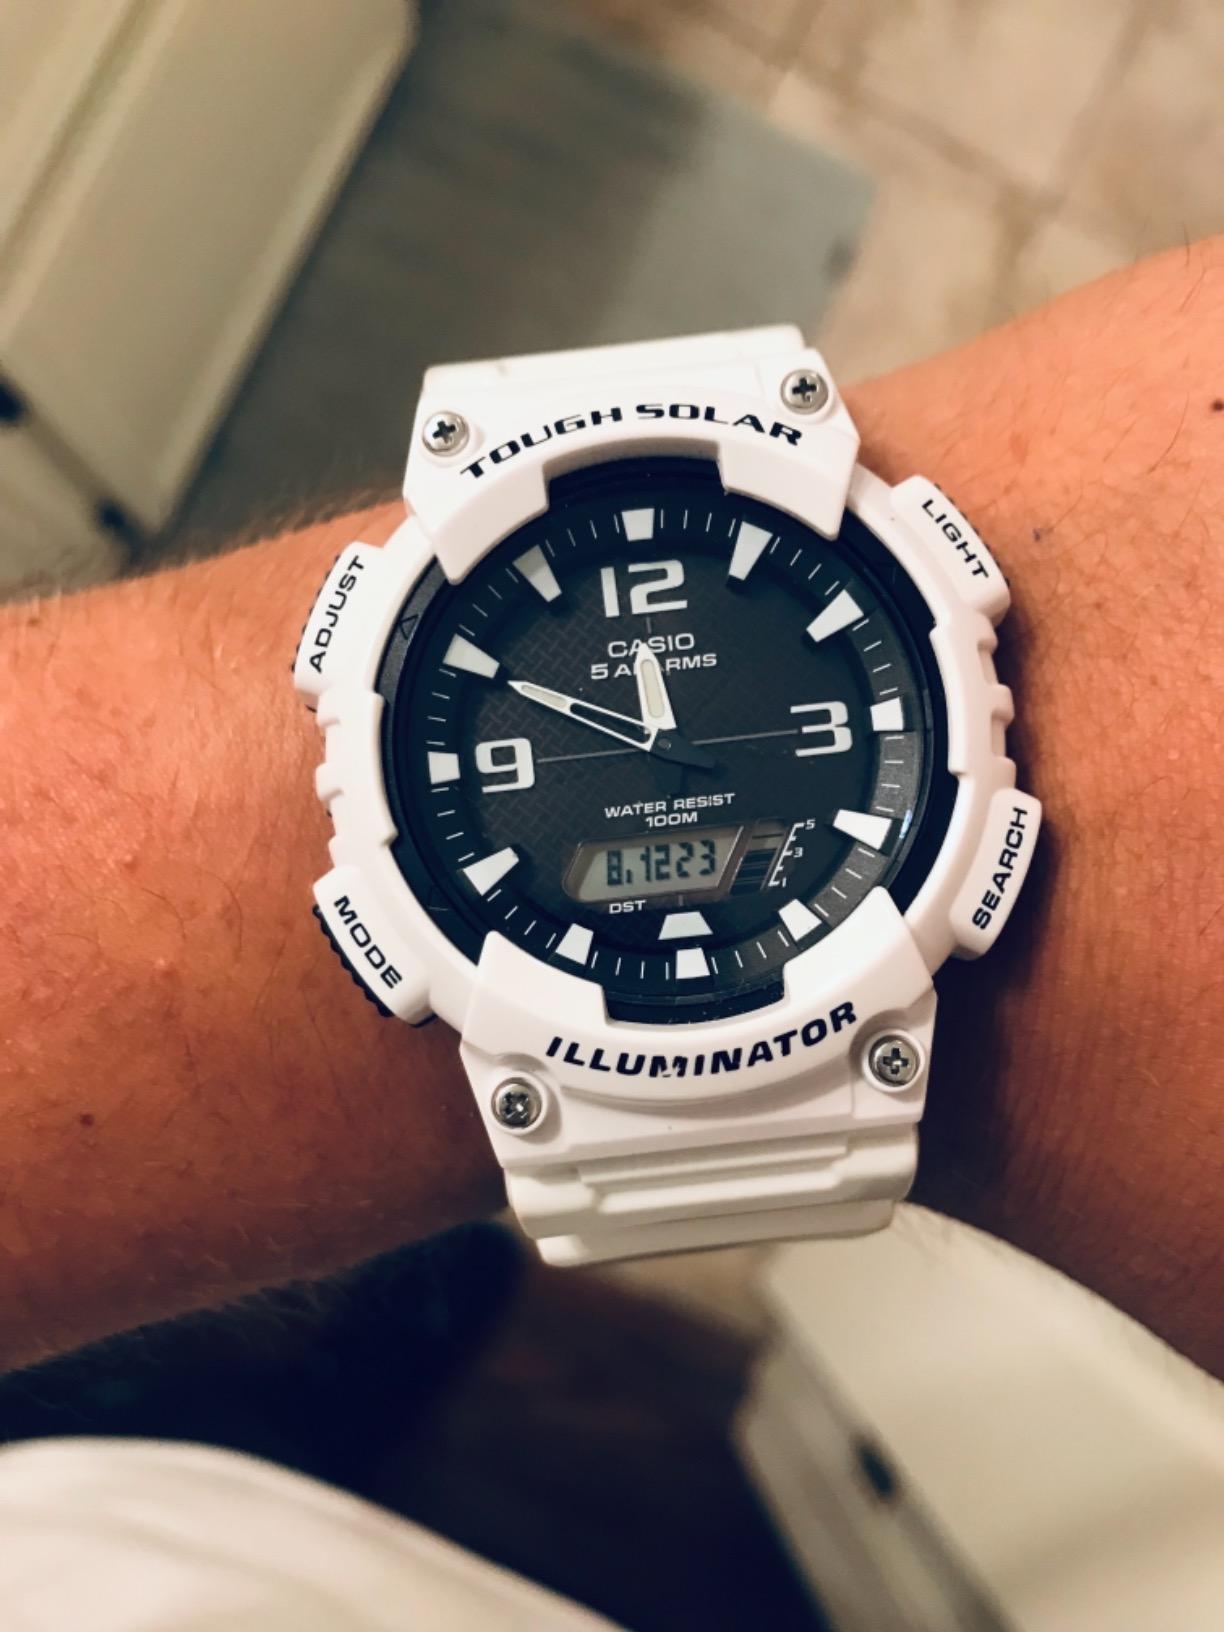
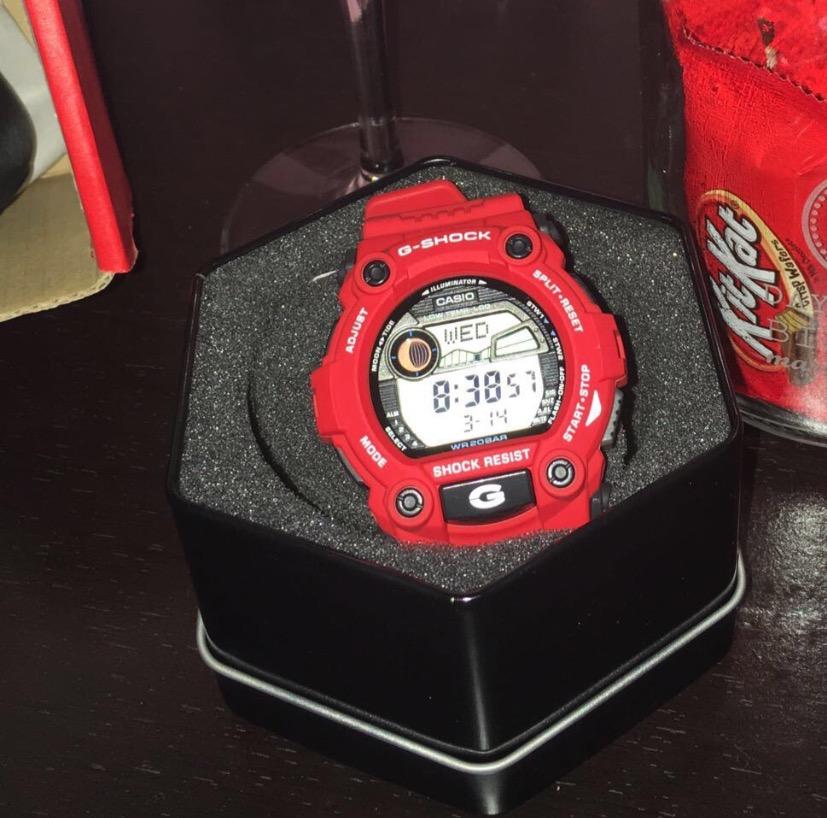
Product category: accessories_watch
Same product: no